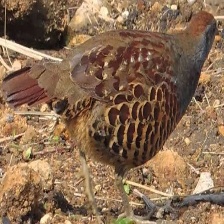
Species: CHINESE BAMBOO PARTRIDGE
Scientific name: BAMBUSICOLA THORACICUS
ImageNet parent category: partridge